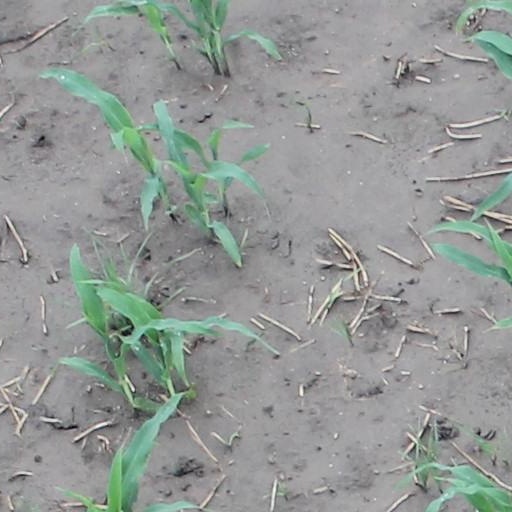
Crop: maize; corn